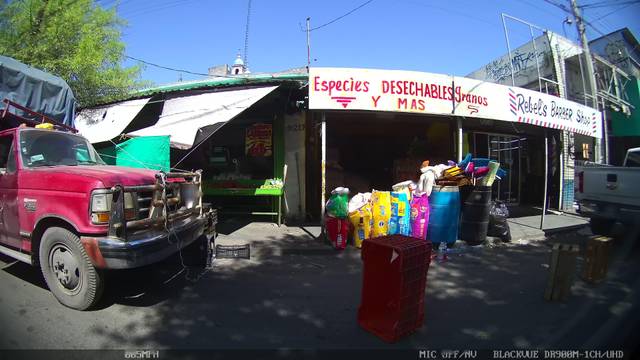
Region: Mexico
Coordinates: 25.676, -100.316